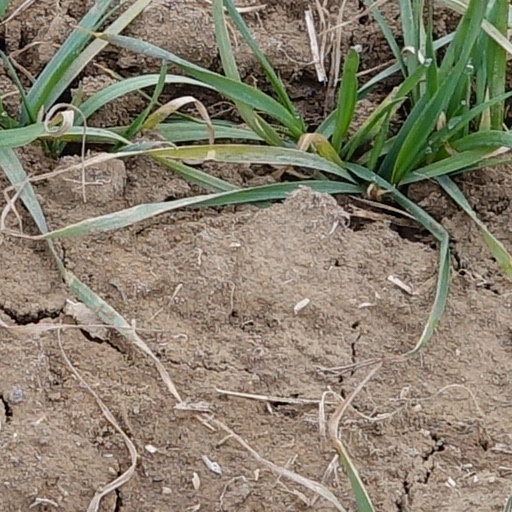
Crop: wheat